Alexander Coosemans

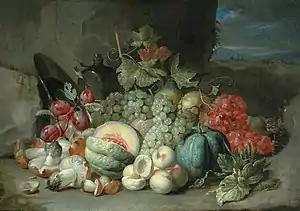
"Fruit piece"

Alexander Coosemans painted mainly flower pieces, fruit, and inanimate subjects. He also painted vanitas still lifes, pronkstillevens and game pieces. The only known dated work by his hand is a "Still Life with Fruit and a Parrot", which is a work after de Heem (Phillips Auctioneers, London, 10 April 1990).